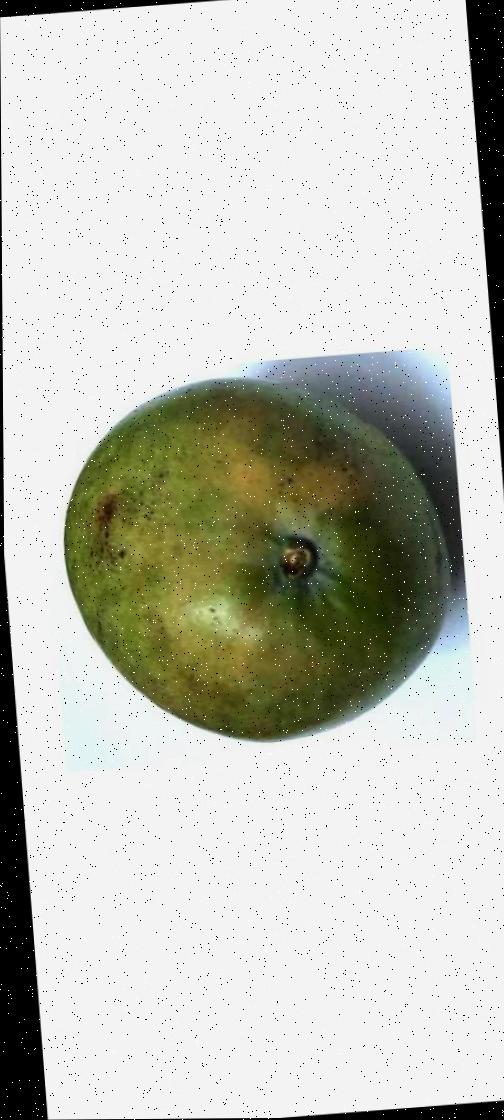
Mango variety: Rupali